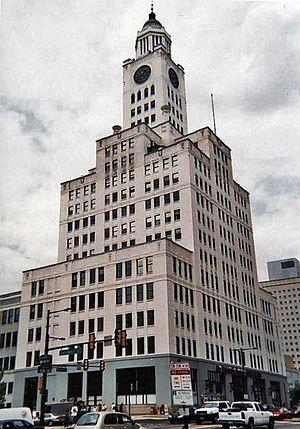
Triangle Publications était un groupe de média américain fondé en 1947 par Walter Annenberg, fils de Moses Annenberg ancien vendeur chez Hearst Corporation, et basé à Philadelphie en Pennsylvanie. Il a disparu après le rachat du magazine Seventeen par News Corporation en 1988.
Tour d’ivoire est un des vocables de la Vierge Marie, mère de Dieu. Il fait partie des titres mariaux par lesquels la mère du Christ est invoquée dans la prière litanique qui porte son nom. Il a sa première origine dans le Cantique des Cantiques [Ct.7:5] pour exprimer, lyriquement, la beauté du cou et du visage féminin.